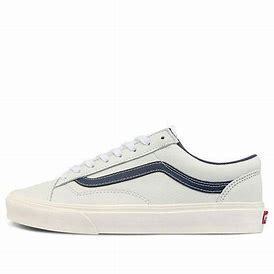
Brand: Vans
Model: Style 36 Skate